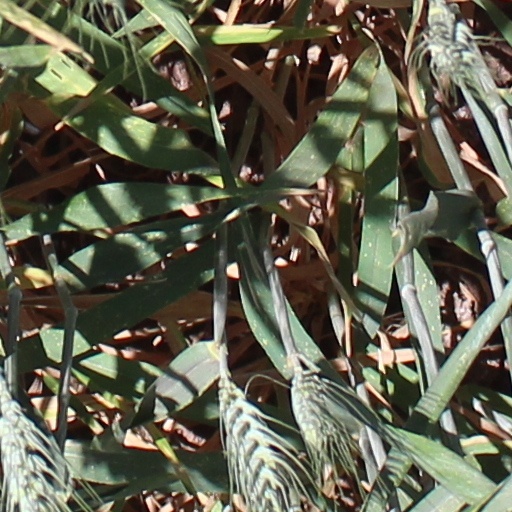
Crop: wheat